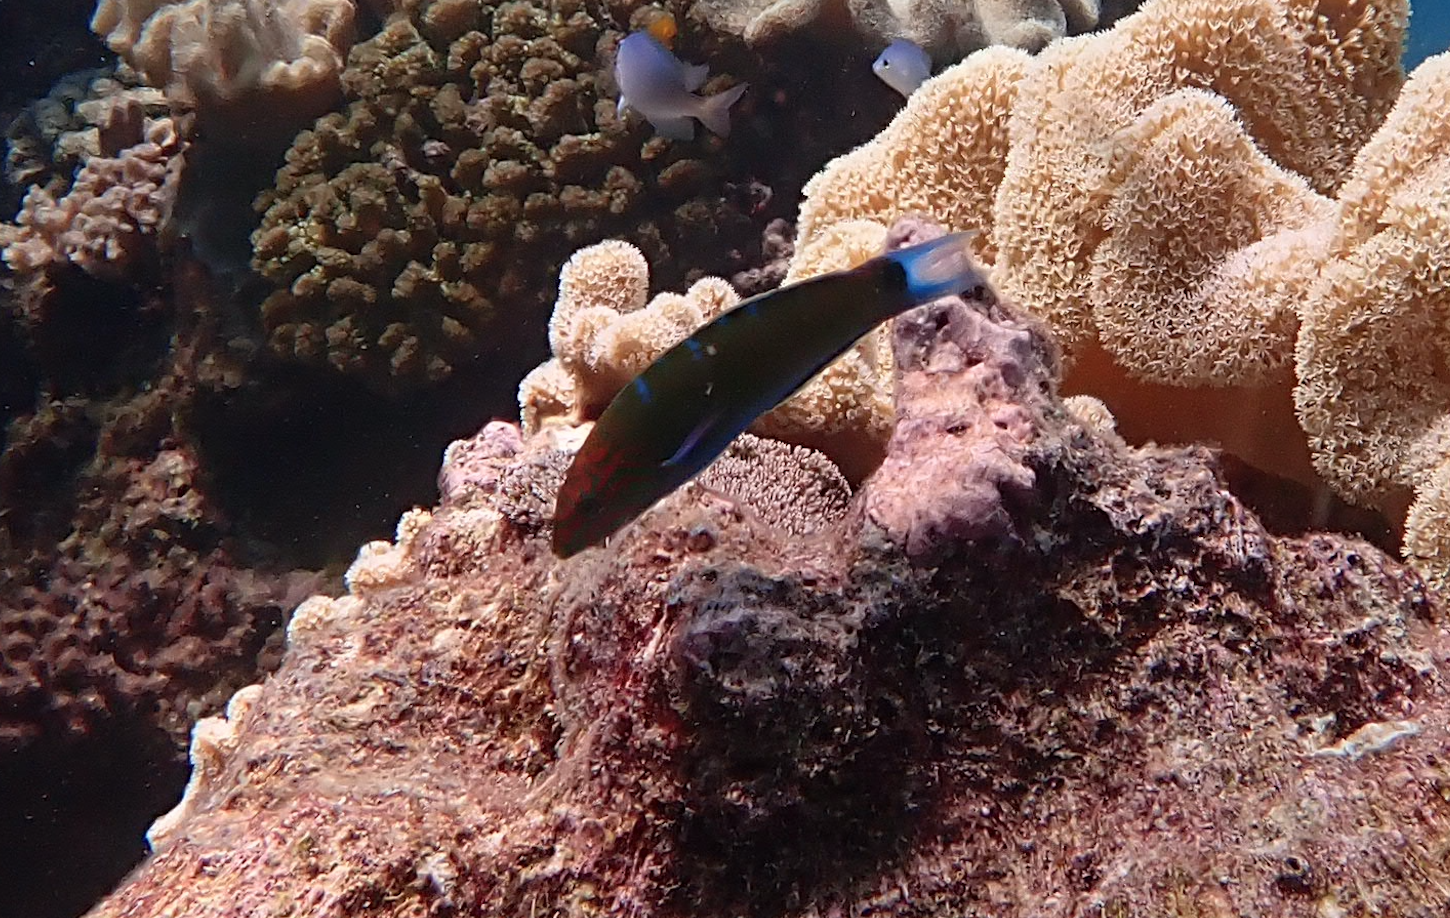
Thalassoma lunare (Moon Wrasse)